Lawshall

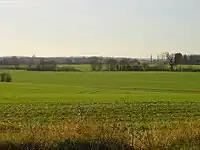
Undulating ancient farmland south of Lawshall Hall.

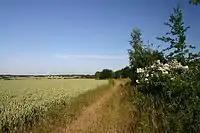
Ancient rolling farmlands north-east of Lawshall Green

Lawshall is served by a bus service operated by Mulleys Motorways which is sponsored by Suffolk County Council.